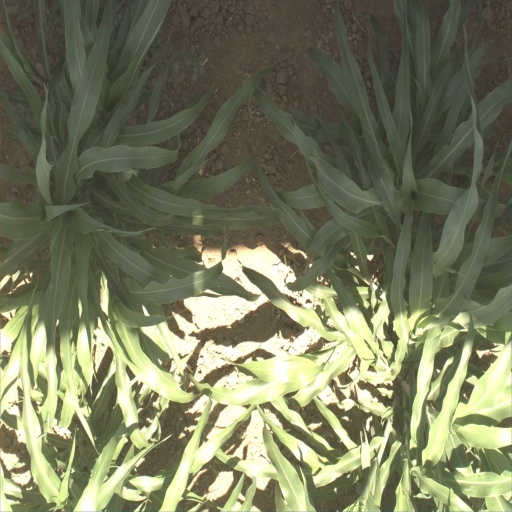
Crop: sorghum